Surgical nursing

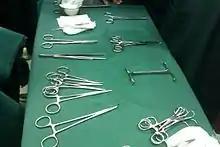
Surgical instruments on a trolley in preparation for surgery.

Surgical nurses must have a thorough understanding of their roles and interactions with patients and their immediate families within a surgical care environment. One vital role for a surgical nurse is to provide support and confidence to their patient while they are in hospital. Nurses must possess good communication skills and maintain a professional relationship with their patient. It is important for the nurse to build a trusting relationship with their patient. Due to the fast-paced surgical surroundings, there is little time for surgical nurses to provide information and reassurance before and after surgery. Many patients feel vulnerable and anxious prior to their surgical procedure and it is important for the surgical nurse to recognise their patient's need for psychological support. It is therefore important for the surgical nurse to understand their role in relation to the patient. By understanding the emotional needs of their patients, surgical nurses’ perspectives and conduct towards their patient will influence the patient's experience.